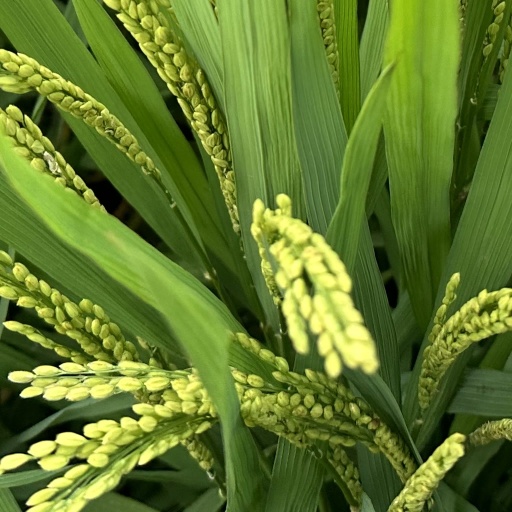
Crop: rice